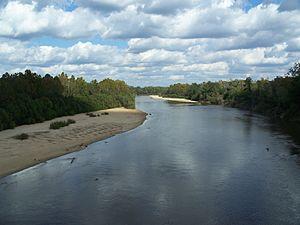
La Choctawhatchee est un fleuve long de 227 km qui coule dans le sud des États-Unis, dans les États de l'Alabama et de Floride.